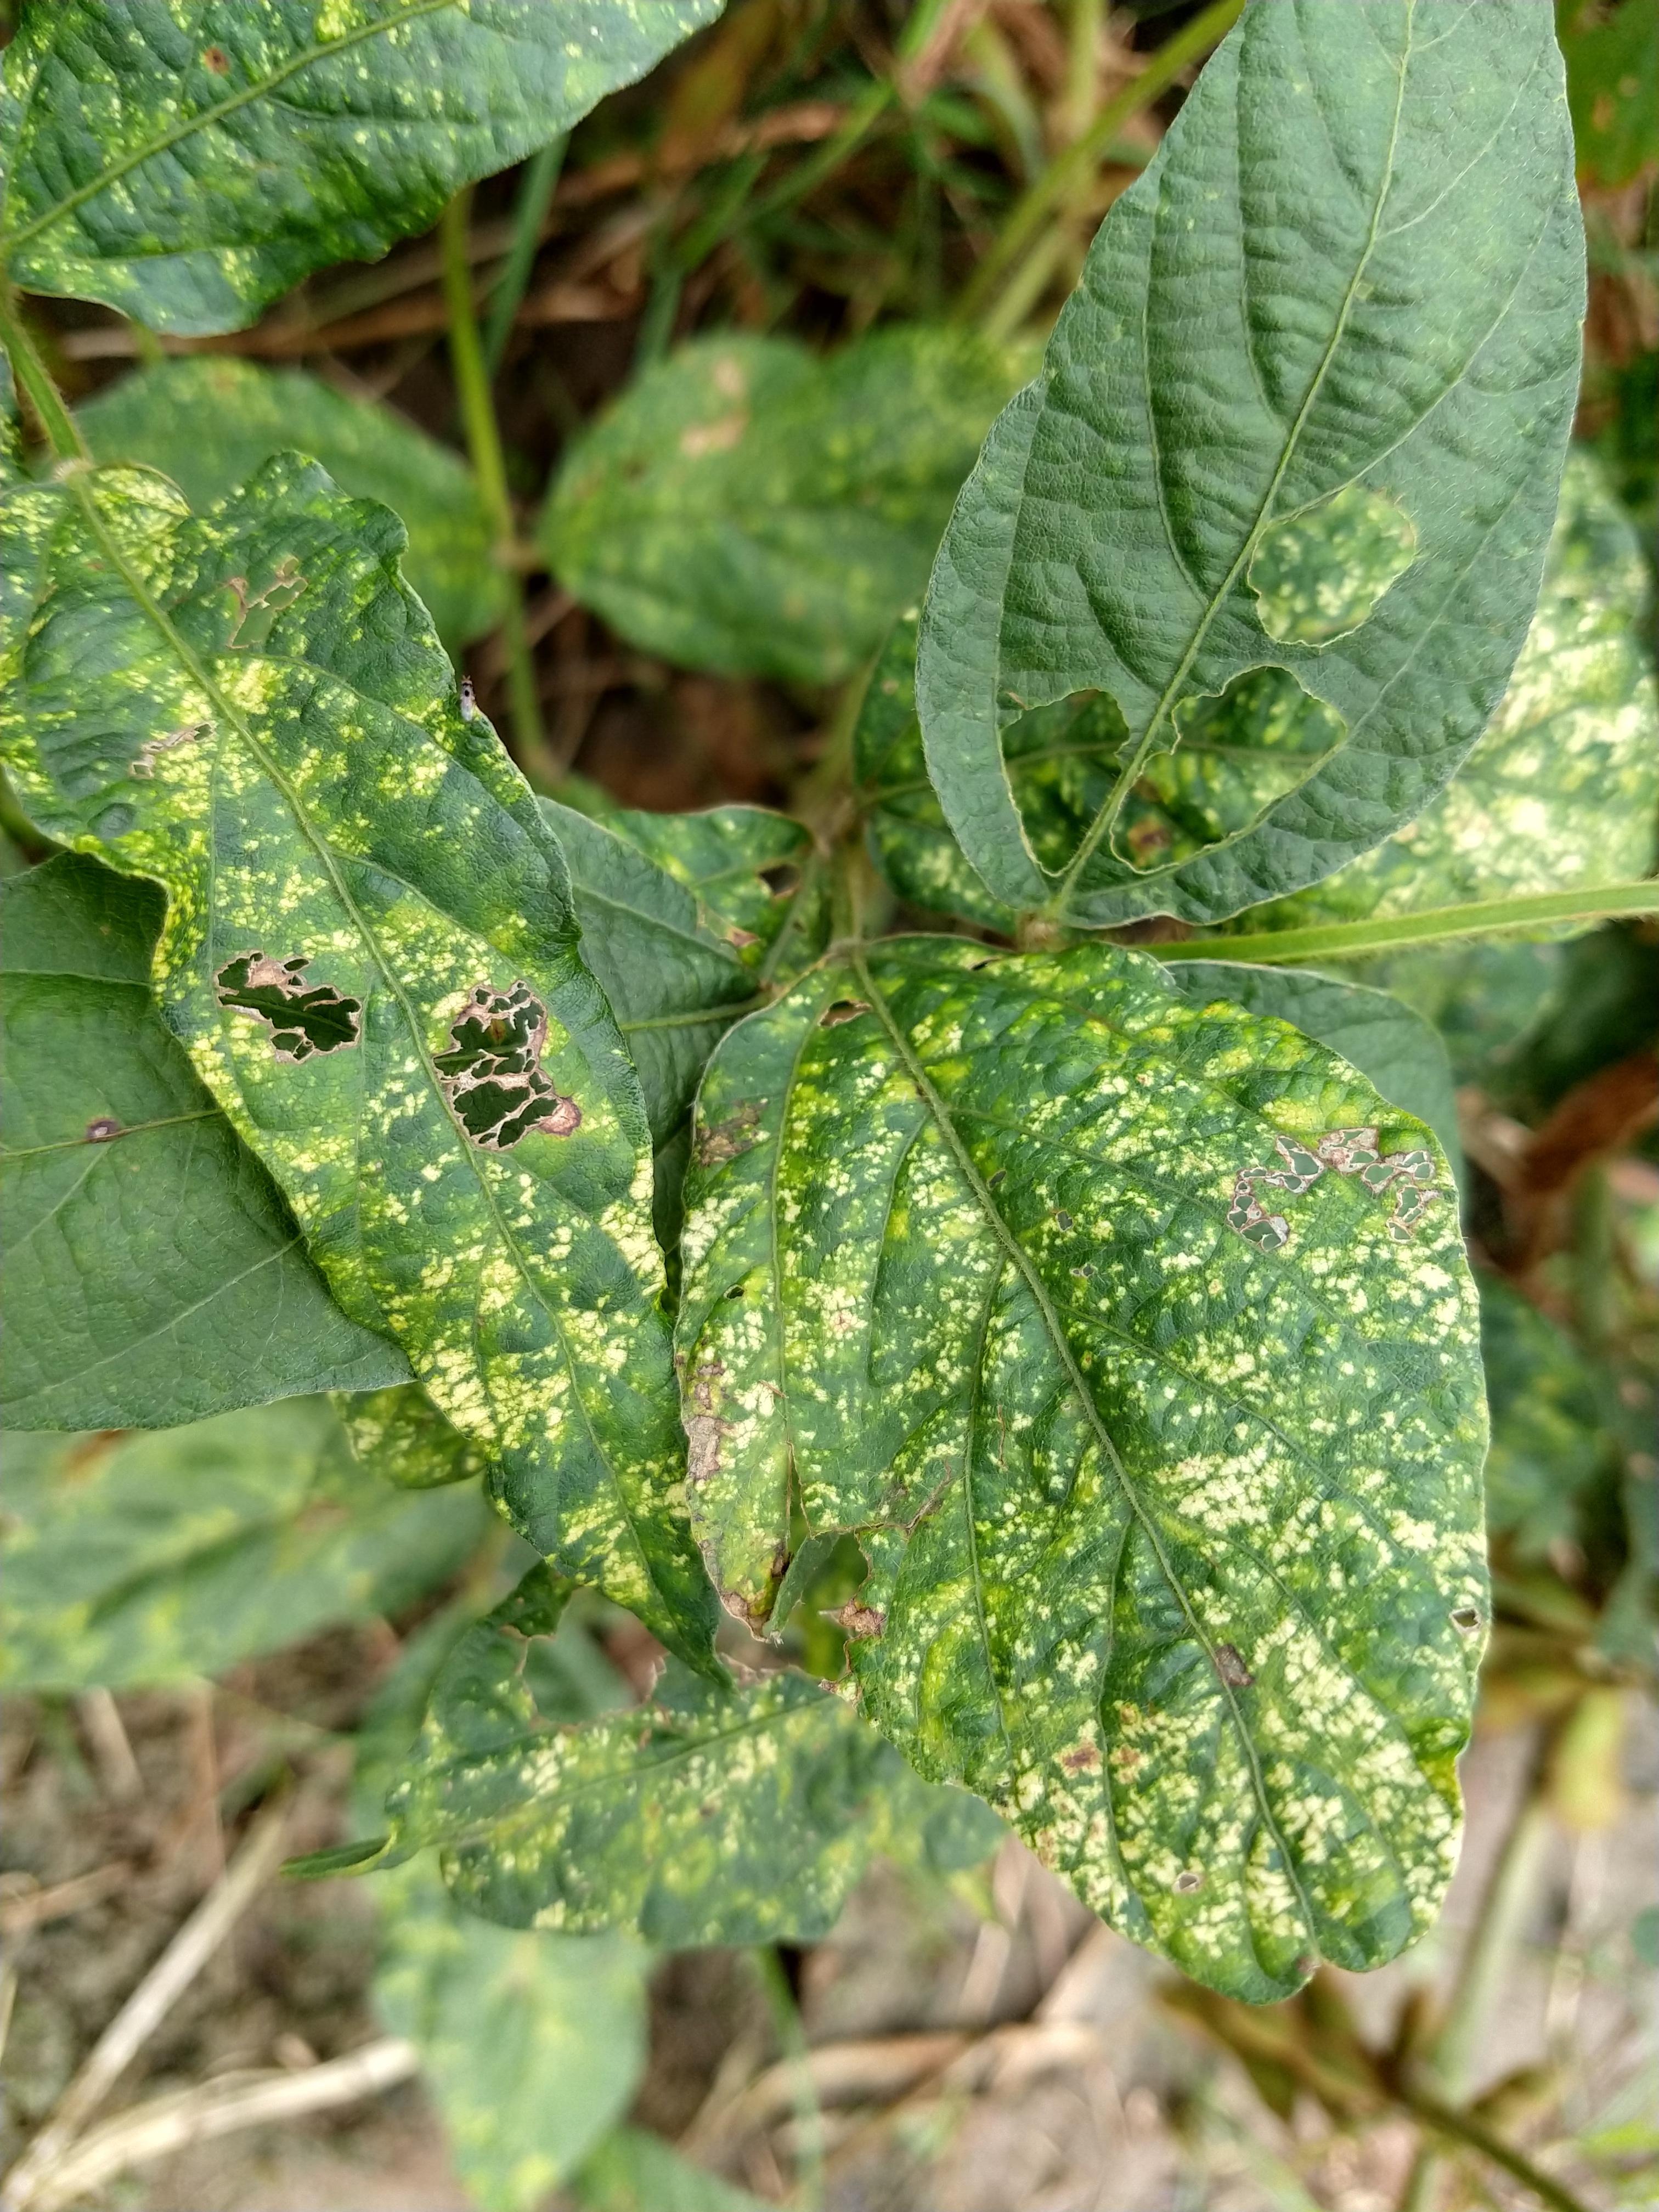
Label: Disease